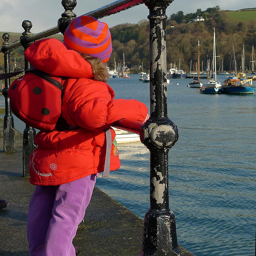
A young child standing on a dock by the water.
A girl watches as boats pass by on the water.
A child standing near a fence over looking the water.
A kid in a winter coat looking out at boats in the water.
a child wearing a backpack near a body of water